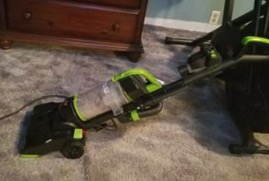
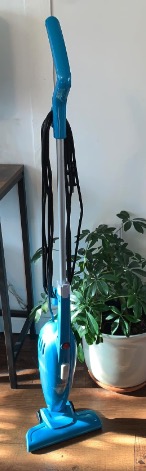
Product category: items_vacuum
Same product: no